Yogimatha rock painting

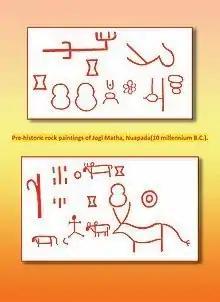
Yogimath Rock Art- Inscription, Odisha

The granite hillock Risipith preserves paintings from prehistoric times on an inclined surface of a boulder. The shelter was first reported by J.P Sing Deo in 1976. Dr. Subrat Kumar Prusty was the first person to read the Yogimatha rock painting of the Yogimatha which was in an old Indian script. The script ‘Ga’, and ‘o’ (tha) was discovered from the Yogimatha rock painting; this painting showed a person with four animals and with some alphabet. According to Prusty, that painting created a word like "Gaitha" (very popular Odia word at present ‘Gotha’ or ‘group’ in English). This art is closely related to this alphabet. This alphabet has similarity to Vikramkhol Cave Inscription, Dhauli and Jaugada Inscription's script of Ashok. He assumed that it was the ancient form of Indian script named Pre-Brahmi Script and it is the first glimpse of possible origin of the Odia language and script.